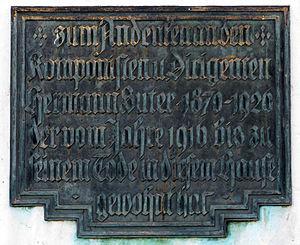
Hermann Suter, né le 28 avril 1870 à Kaiserstuhl et mort le 22 juin 1926 à Bâle, est un compositeur, chef d'orchestre et pédagogue suisse.